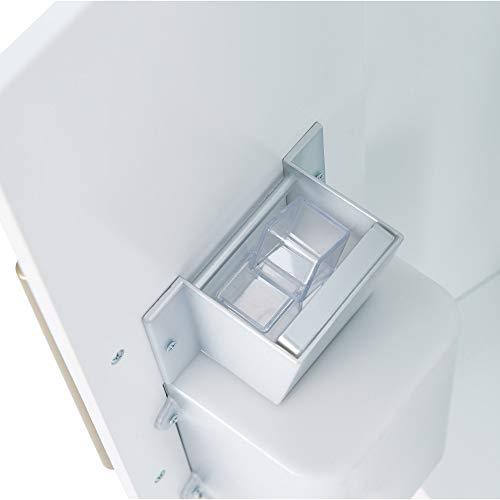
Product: Teamson Kids - Modern Wooden Kids Play Kitchen, Toddler Pretend Play Set with accessories, White
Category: Toys & Games | Dress Up & Pretend Play | Pretend Play | Kitchen Toys | Kitchen Playsets
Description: The fridge has three doors, and ice Maker with cubes to mimic a real life kitchen experience during your child's pretend play adventure.
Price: $165.99
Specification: ProductDimensions:41.5x12x31.8inches|ItemWeight:44pounds|ShippingWeight:46pounds(Viewshippingratesandpolicies)|ASIN:B072XV7XXF|Itemmodelnumber:TD-12302WR|Manufacturerrecommendedage:3yearsandup